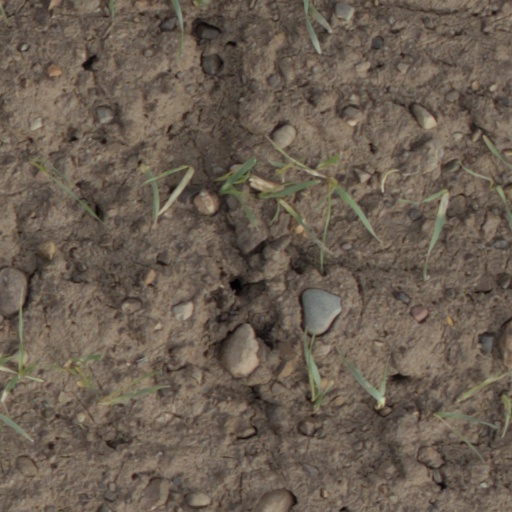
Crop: wheat